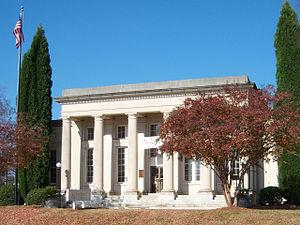
La ville de Lexington est le siège du comté de Davidson, situé en Caroline du Nord, aux États-Unis.